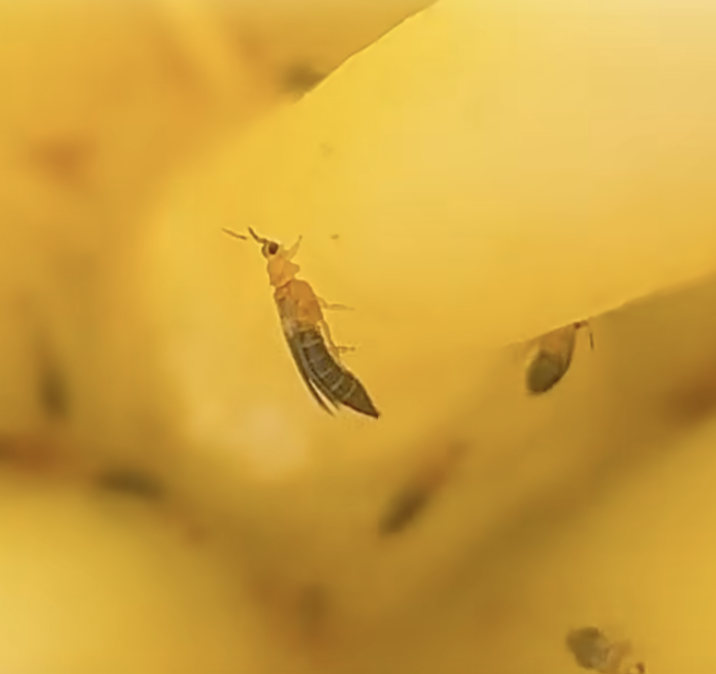
Label: thrips_disease